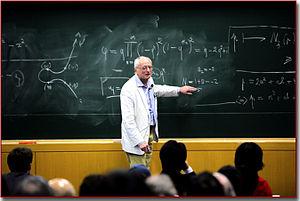
Mathématicien français, considéré comme étant l'un des plus grands mathématiciens du XXe siècle.
Jean-Pierre Serre, né le 15 septembre 1926 à Bages, est un mathématicien français, considéré comme l'un des plus grands mathématiciens du XXᵉ siècle. Il a reçu de nombreuses récompenses pour ses recherches. Il est lauréat de la médaille Fields en 1954 et du prix Abel en 2003.